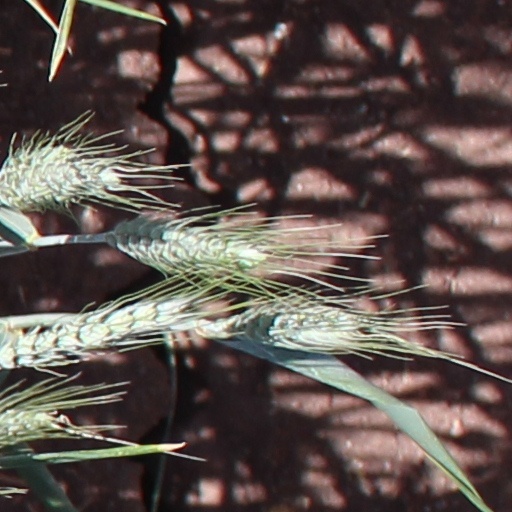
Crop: wheat